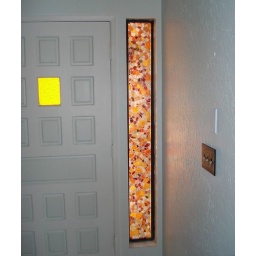
I'm trying to created more privacy at the front door by covering a window in a stained glass film.